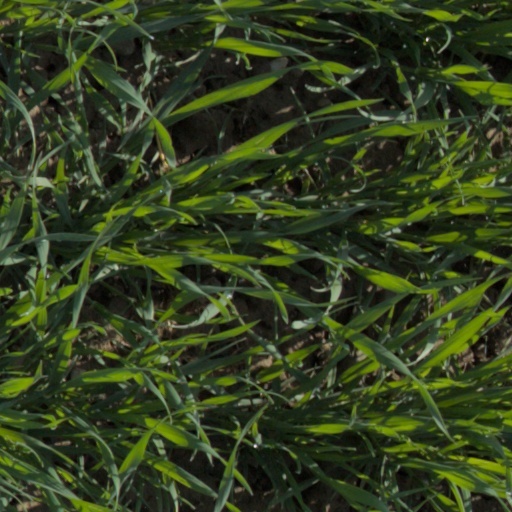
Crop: wheat